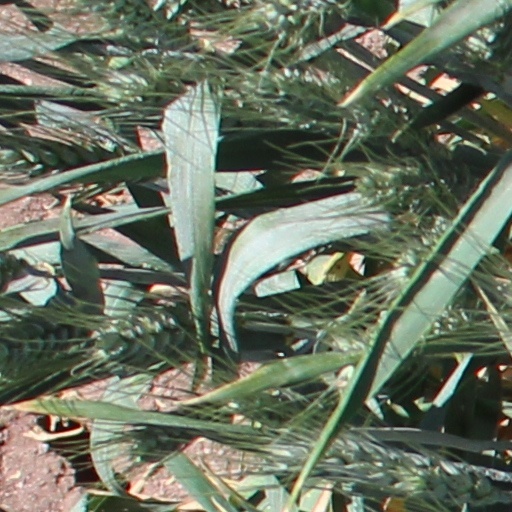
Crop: wheat